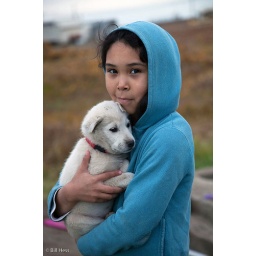
The puppy of the dog that charged the polar bear cub and got charged by the polar bear mom